Hyper Aadi

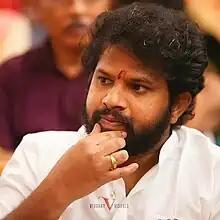
Hyper Aadi in 2022

Kota Aadhayya, professionally known as Hyper Aadi, is an Indian actor and television presenter who appears in Telugu films and television. He was born in Pallamalla Village, Chimakurthy Mandal near to Ongole, Andhra Pradesh. He is known for his appearance in the television comedy show "Jabardasth".